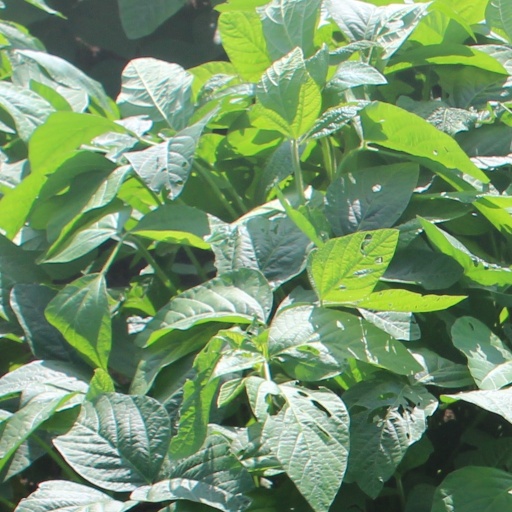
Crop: soybean